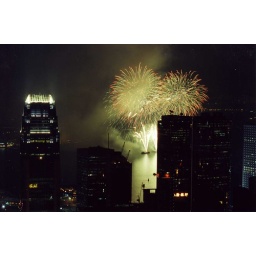
Chinese New Year fireworks on Victoria Harbour from the roof of my building in Midlevels - Hong Kong